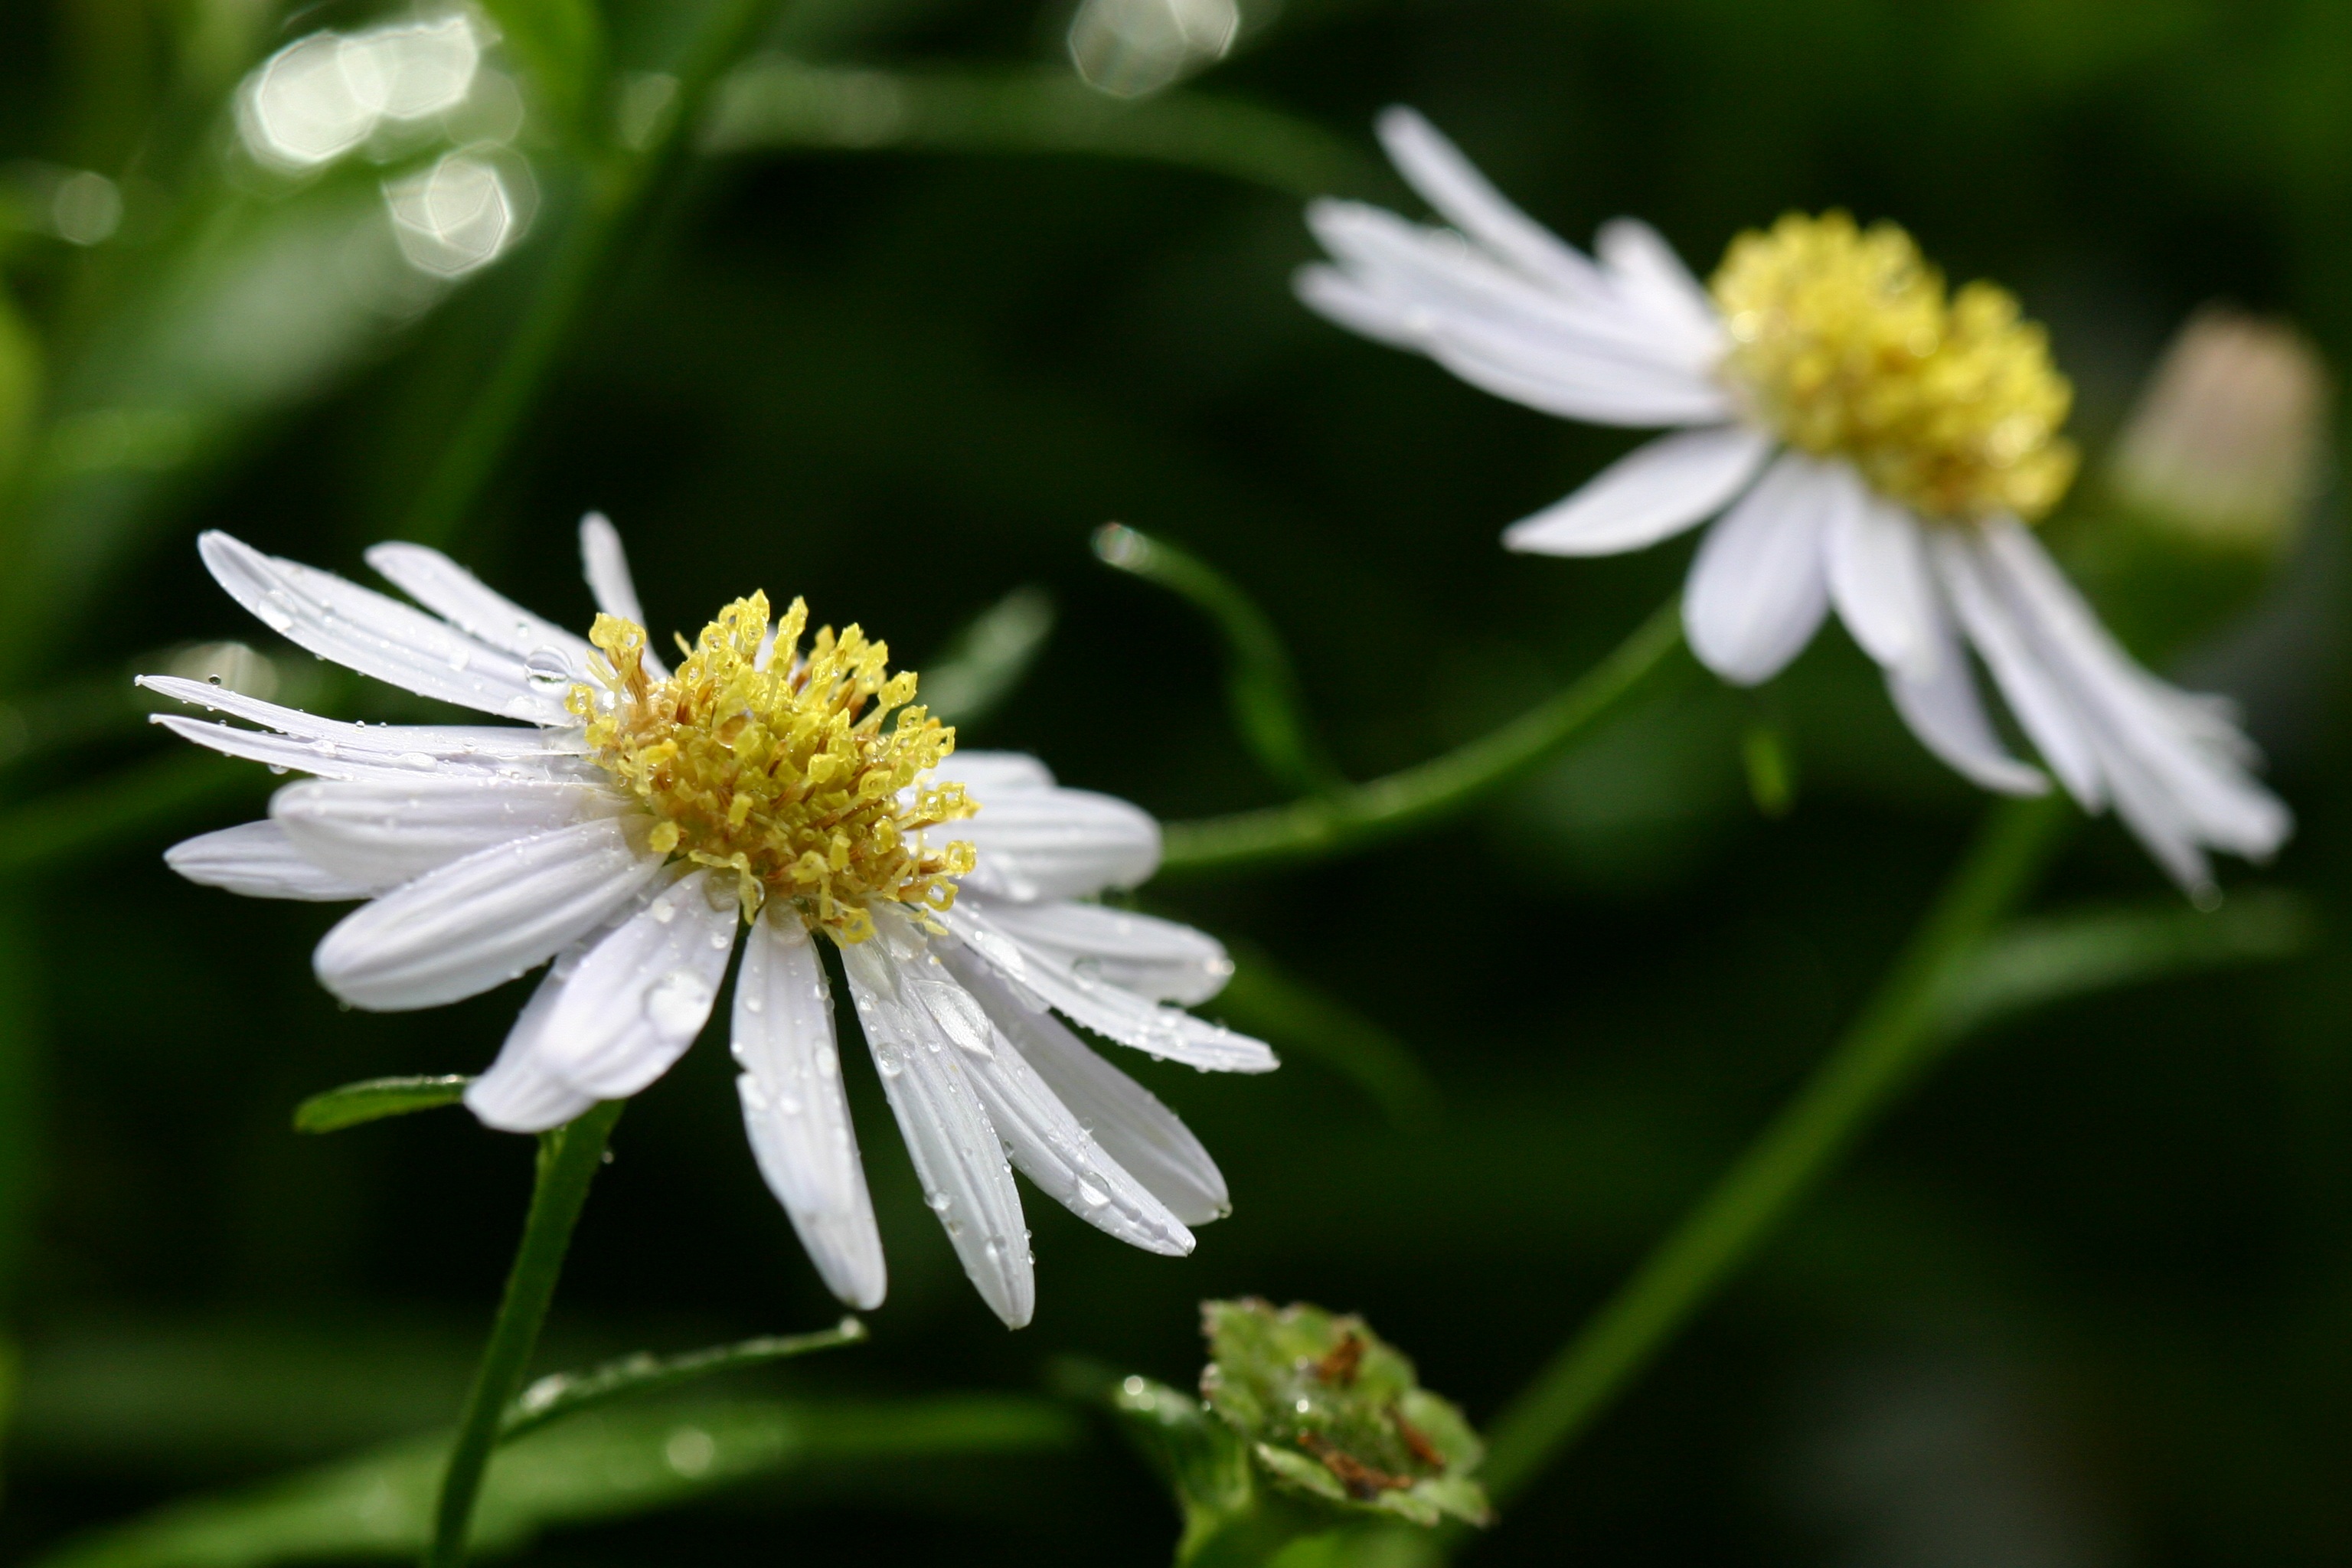
nature, blossom, plant, white, meadow, flower, petal, bloom, daisy, botany, yellow, flora, wildflower, flowers, aster, daisies, macro photography, flowering plant, daisy family, oxeye daisy, land plant, chamaemelum nobile, marguerite daisy